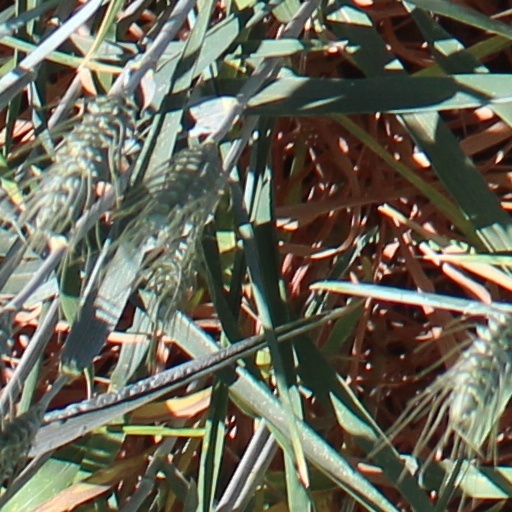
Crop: wheat